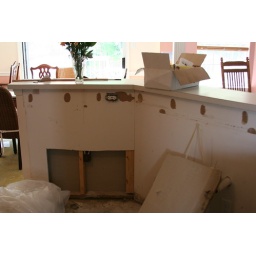
a wider view. the plastic lump in the corner of the photo is a large bag of sand from the foundation